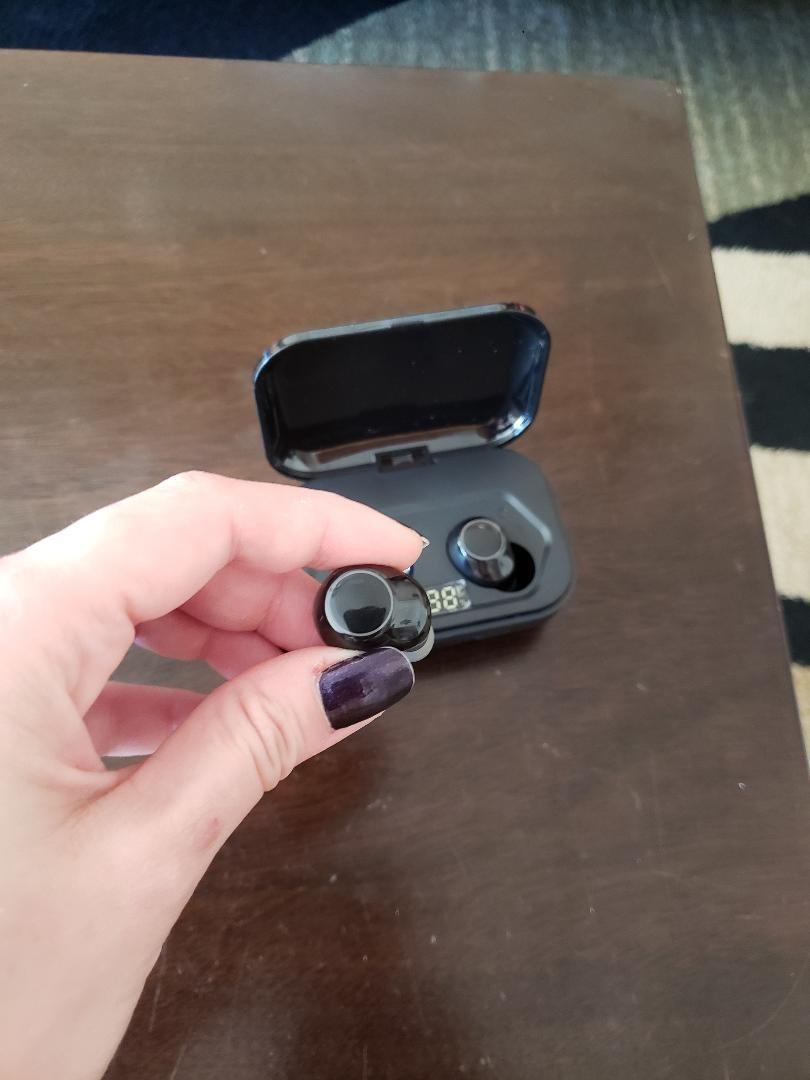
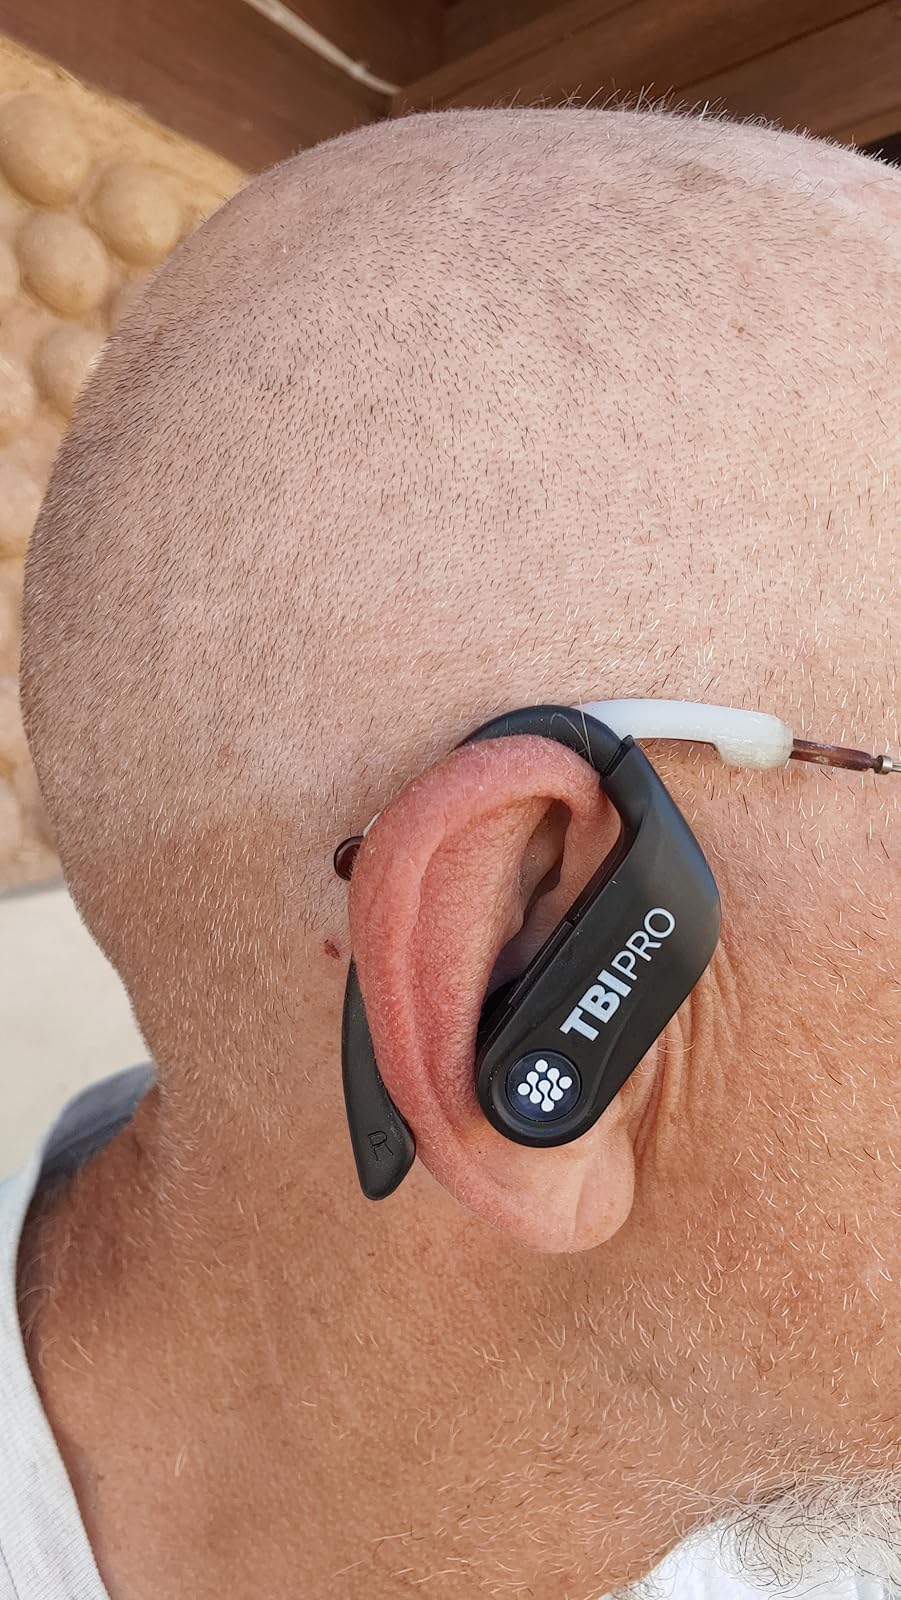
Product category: earbuds
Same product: no